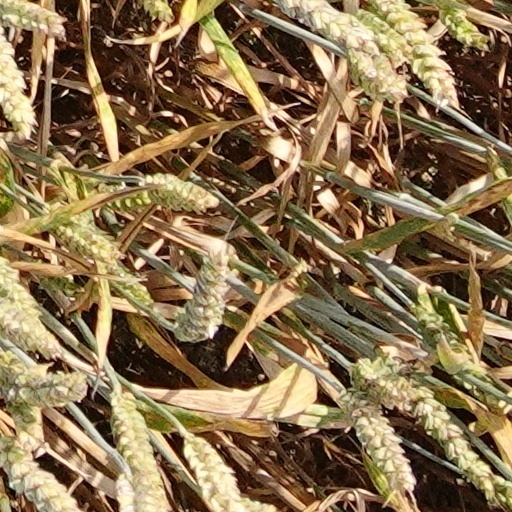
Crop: wheat